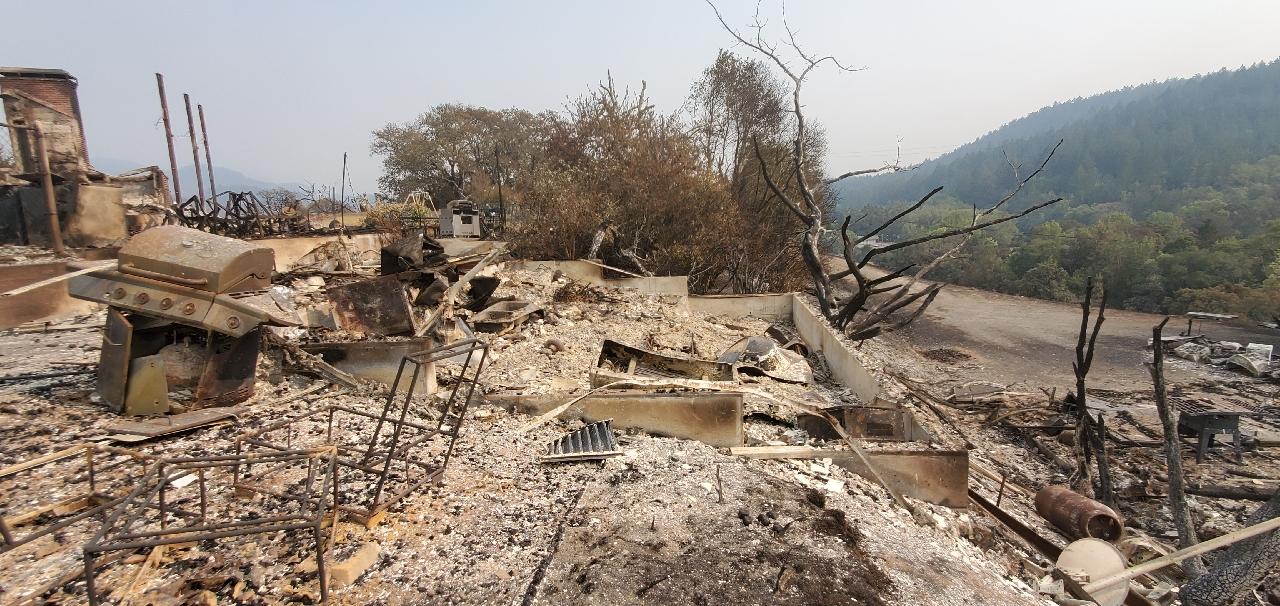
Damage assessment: destroyed